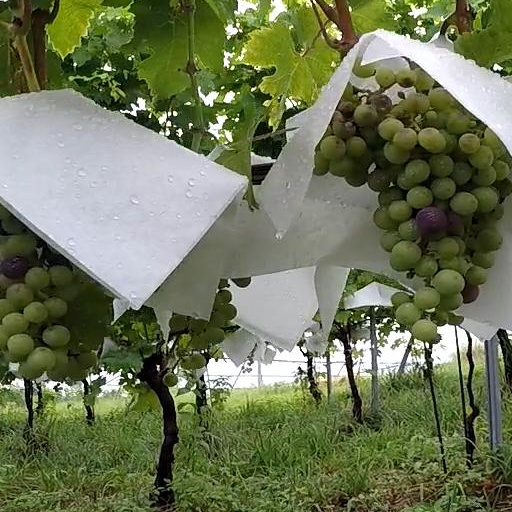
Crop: grape